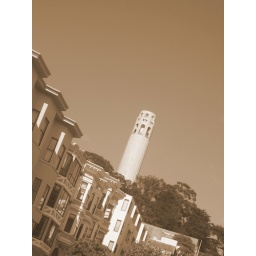
you can see coit tower from where i was walking in north beach